The Cloud Dodger

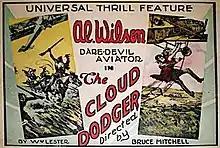
Lobby card

The Cloud Dodger is a 1928 American silent drama film directed by Bruce M. Mitchell and starring real life aviator Al Wilson. The action film was produced and distributed by Universal Pictures.